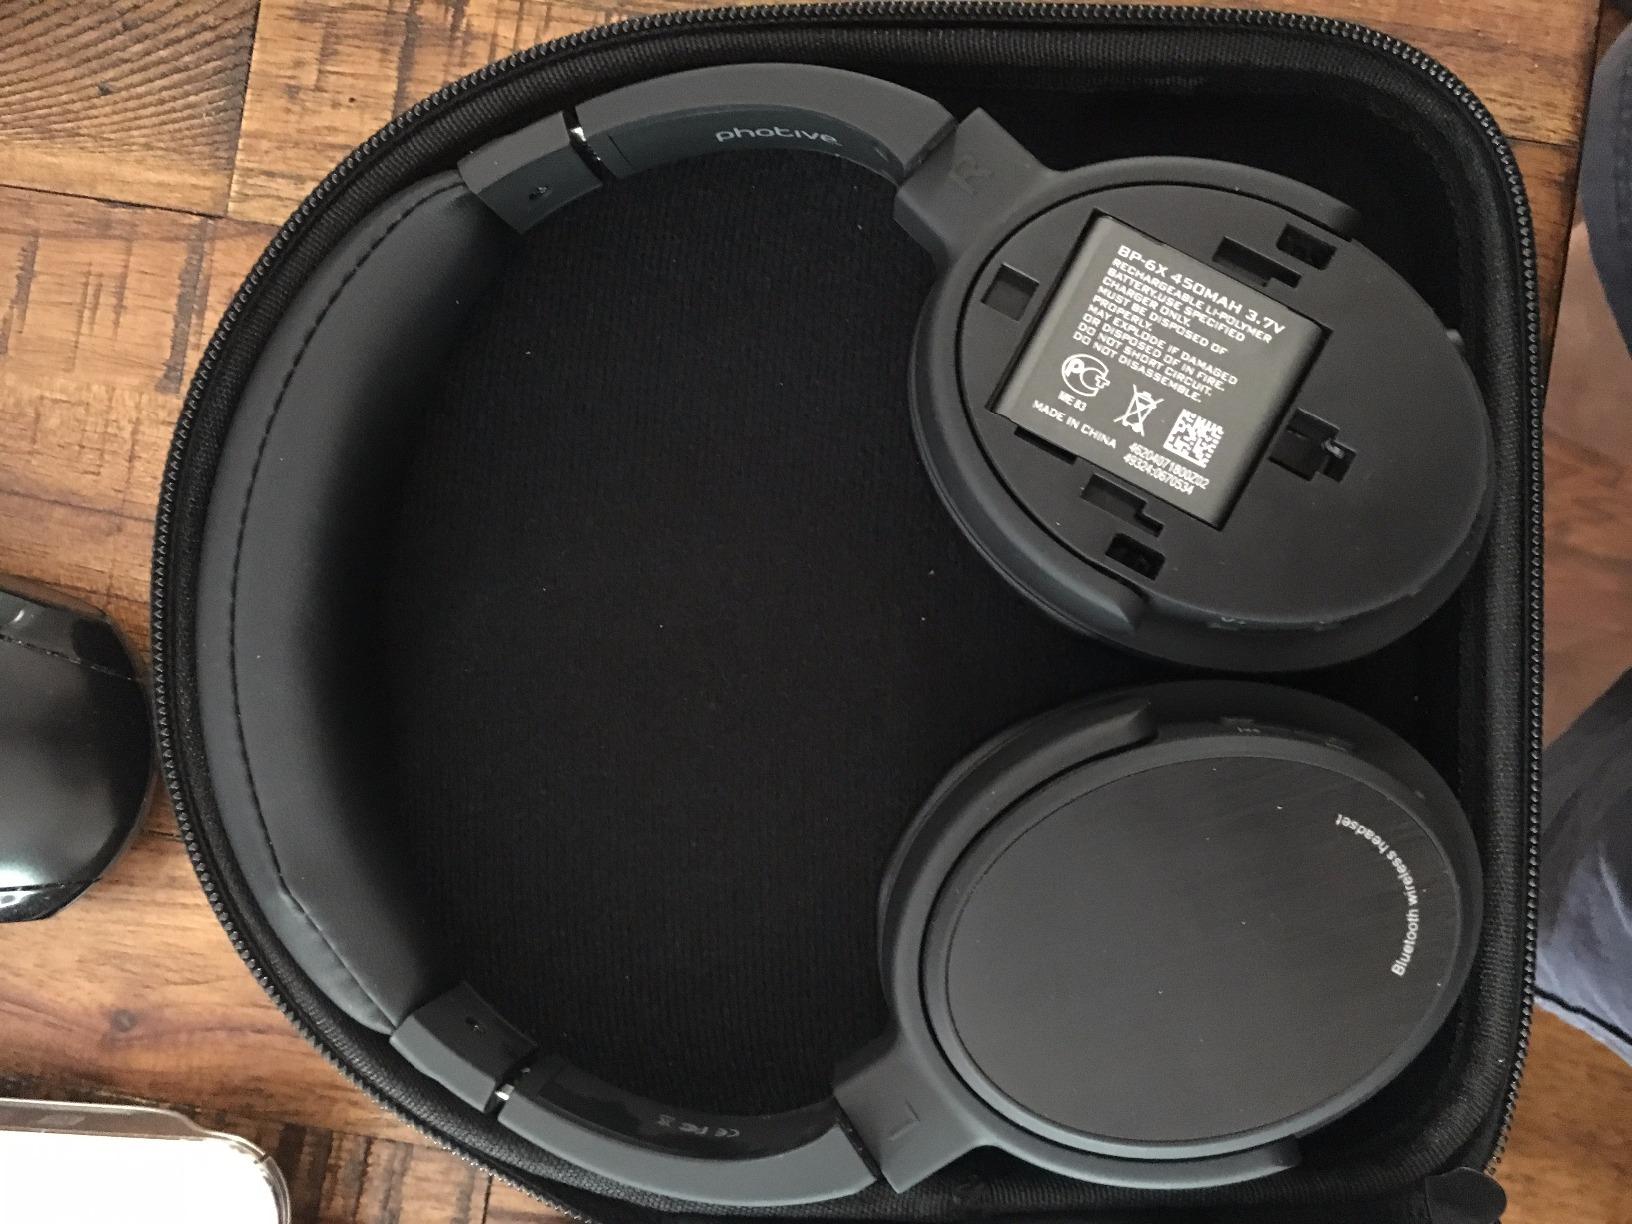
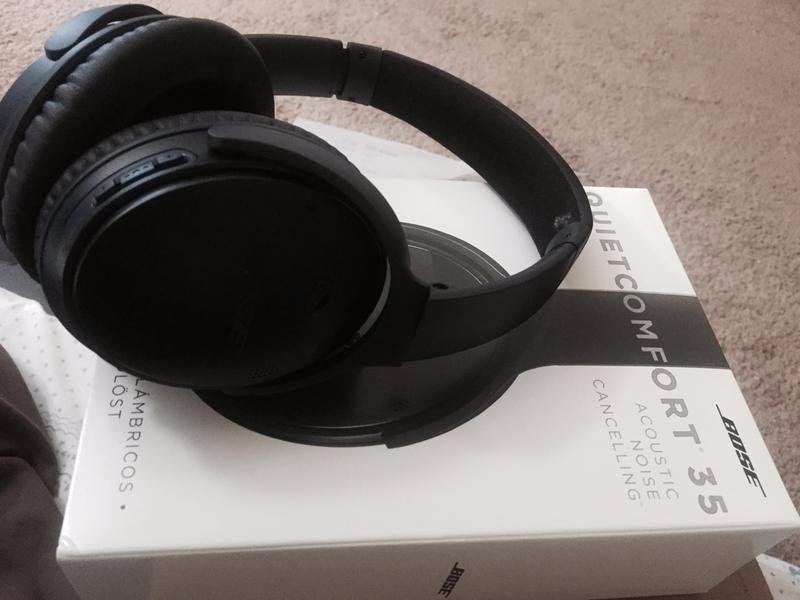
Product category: headphones
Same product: no